Finsterhennen

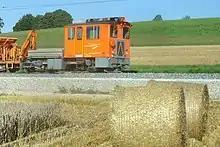
A Tm 2/2 541 rail maintenance unit at Finsterhennen

Finsterhennen is first mentioned around 1220 as "Freineshun" and in 1453 as "Veisten Hennen". In French it was known as "Grasse Poule".